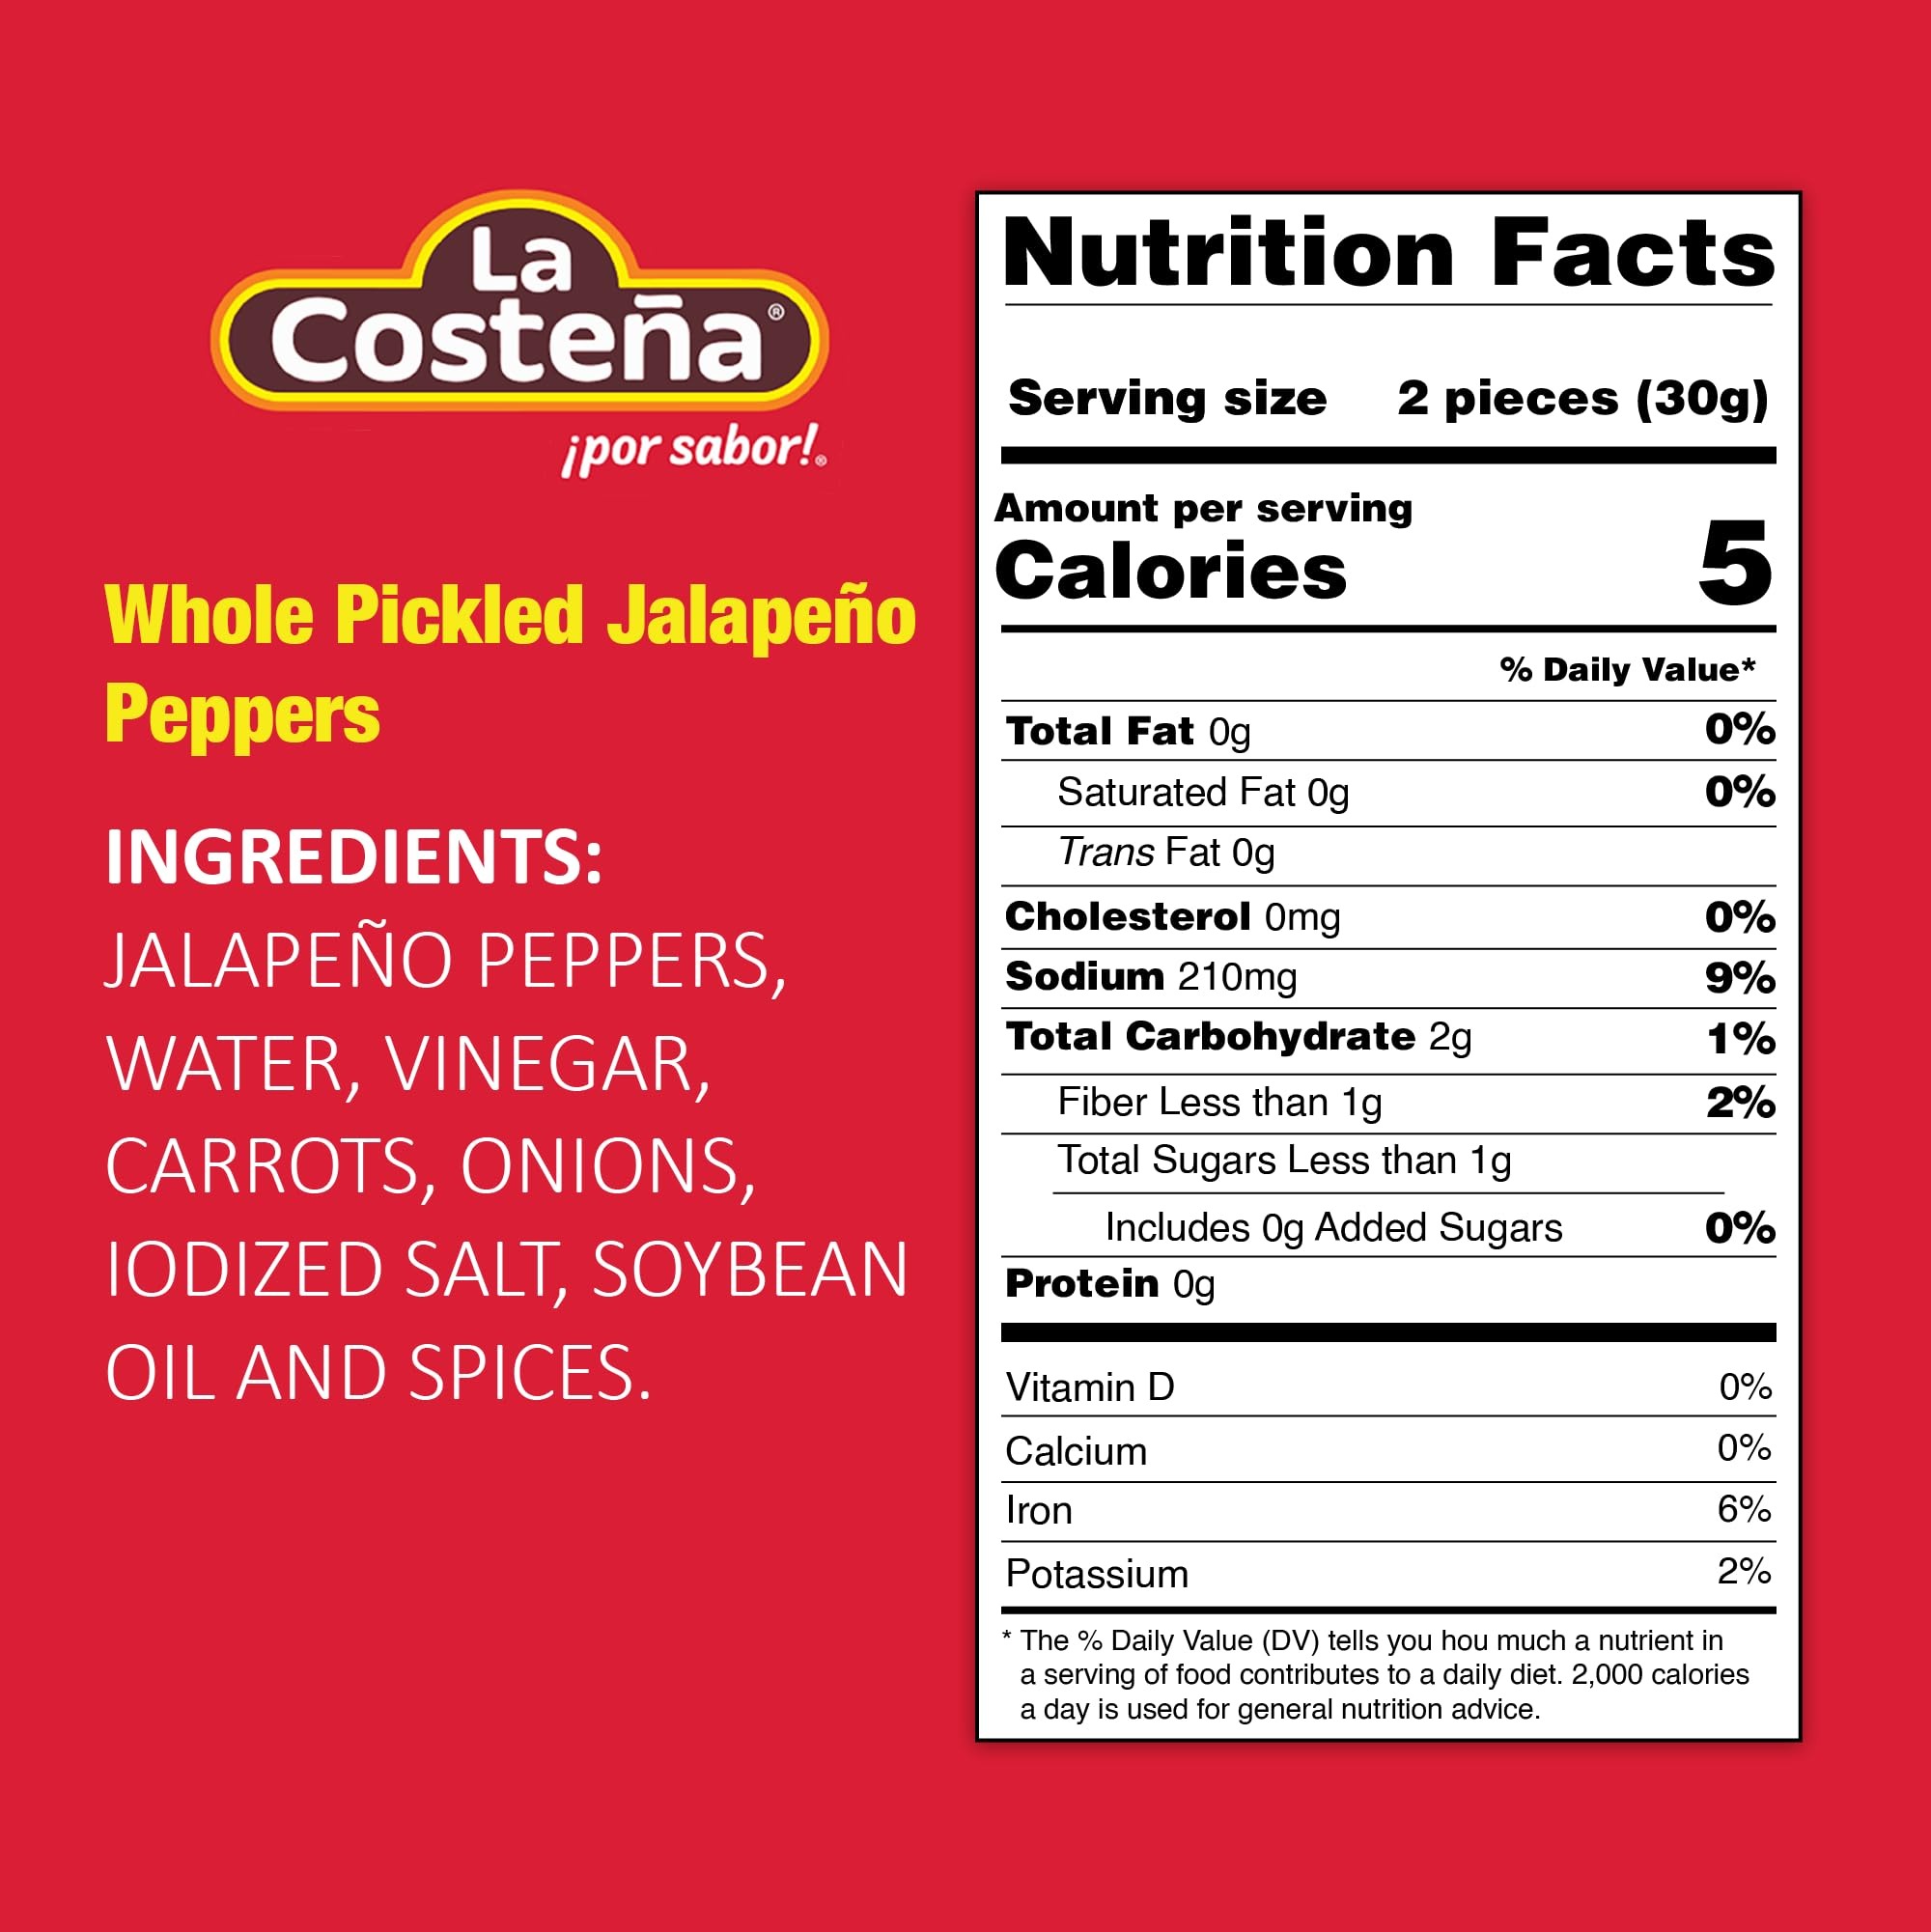
Item Name: La Costeña Whole Jalapeño Peppers, 7 Oz
Bullet Point: Whole jalapeno peppers pickled in vinegar with onions and carrot slices
Value: 7.0
Unit: Ounce

Price: 1.855